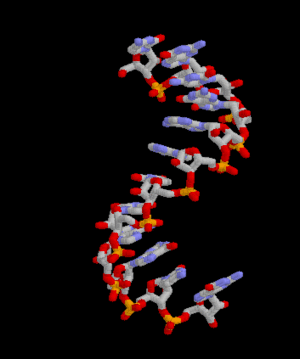
Cette animation montre une molécule d'ARNm (ou ARN Messager), crée sous Rasmol, un logiciel gratuit.